New Stone Hall

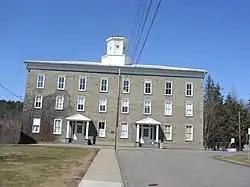
New Stone Hall, March 2009

New Stone Hall is a historic school building located at Franklin in Delaware County, New York, United States. It was built in 1855–1856 and is a three-story rectangular building, eight bays wide and three bays deep. It features a slate-covered hipped roof and octagonal cupola. It was built as the main academic building of the Delaware Literary Institute, then later used by the local school system. It was abandoned in 1932. It is located within the Franklin Village Historic District.